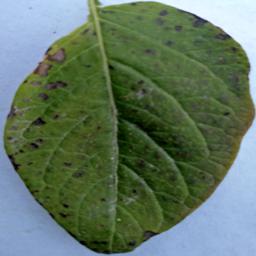
Etiqueta: Tizon_Temprano